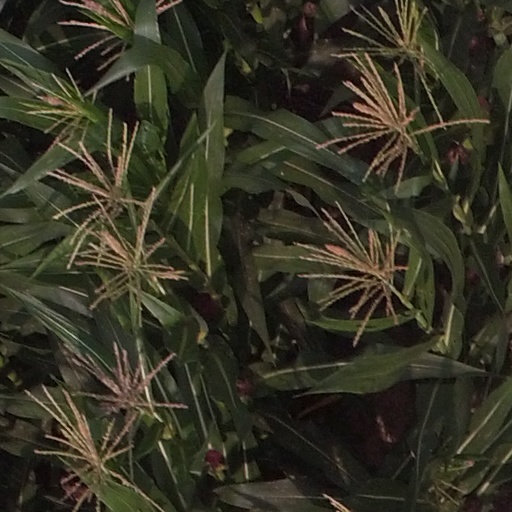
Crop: maize; corn